Iain Stewart (geologist)

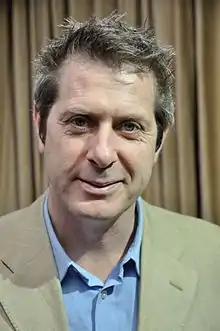

Iain Simpson Stewart (born 1964) is a Scottish geologist who is currently Jordan-UK El Hassan bin Talal Research Chair in Sustainability at the Royal Scientific Society in Jordan. He is a UNESCO Chair in Geoscience and Society and formerly a member of the Scientific Board of UNESCO's International Geoscience Programme. Described as geology's "rock star", Stewart is best known to the public as the presenter of a number of science programmes for the BBC, notably the BAFTA nominated "" (2007).